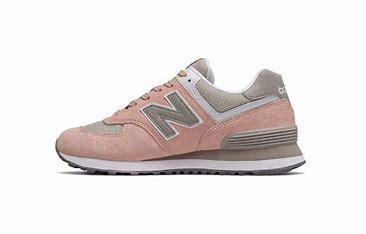
Brand: New
Model: Balance WL574